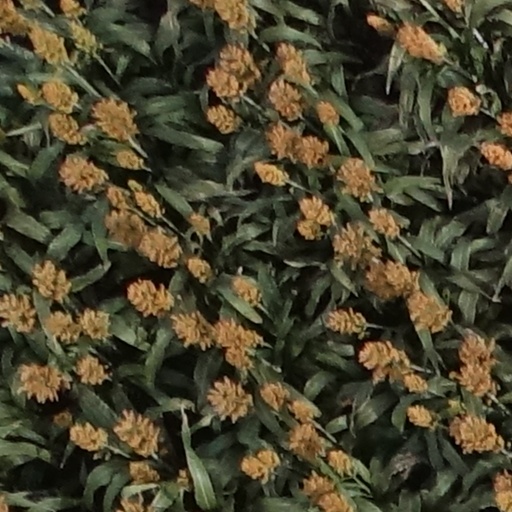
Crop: sorghum